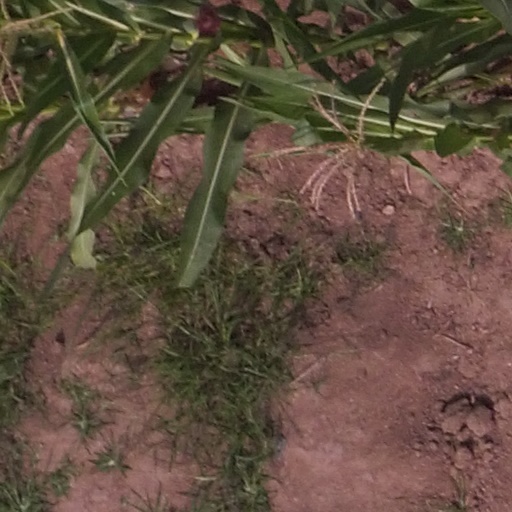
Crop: maize; corn